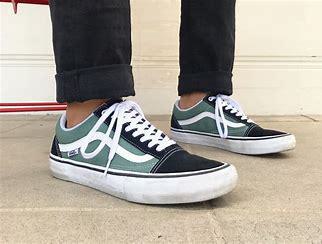
Brand: Vans
Model: Skate Skate